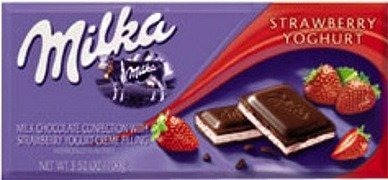
Item Name: Milka Strawberry Yoghurt Chocolate 100g
Bullet Point: Milka Strawberry Yoghurt Chocolate 100g
Product Description: Product of Poland or Germany.
Value: 3.53
Unit: Ounce

Price: 12.19